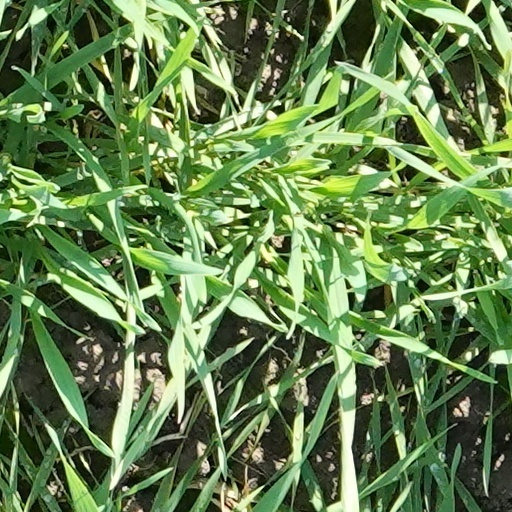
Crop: wheat